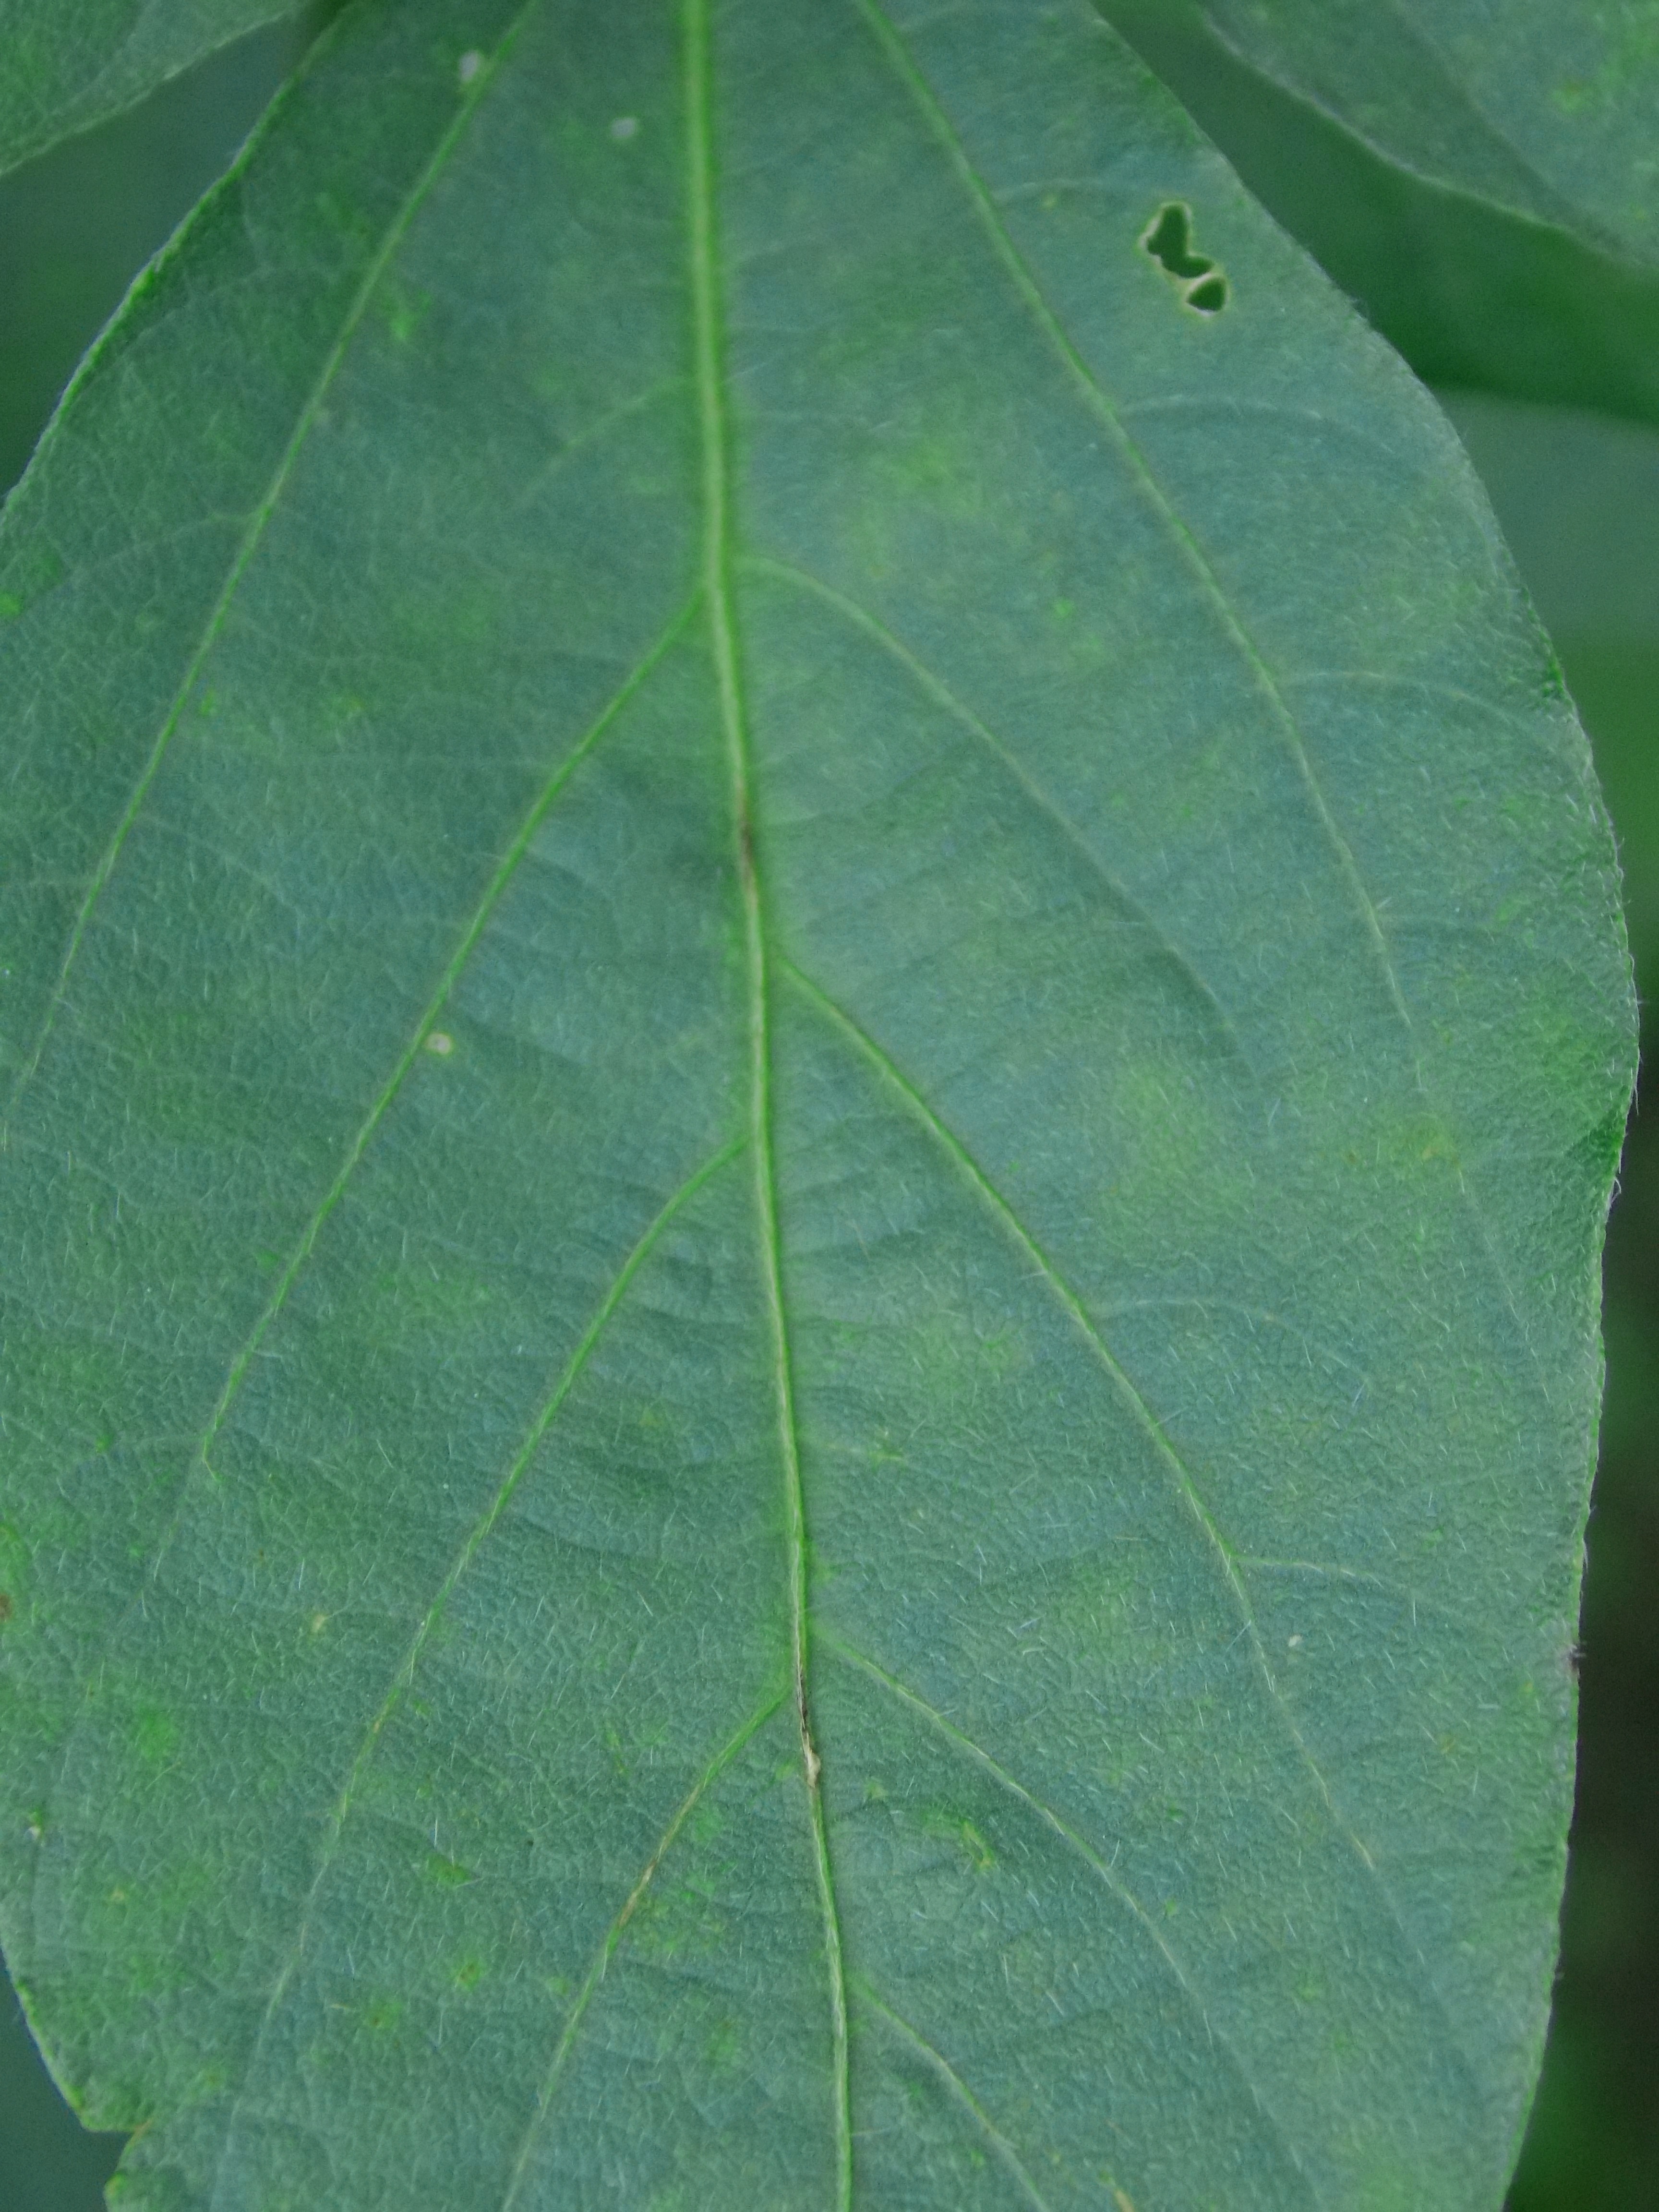
Label: Healthy